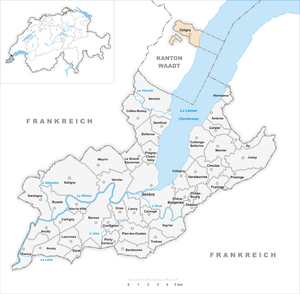
Céligny est une commune suisse du canton de Genève.